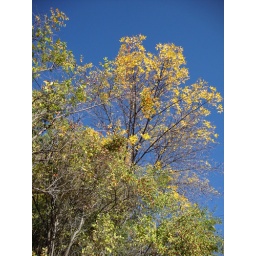
Honeysuckle bushes and berries (lower) and Ash trees (upper) against a bright blue September sky